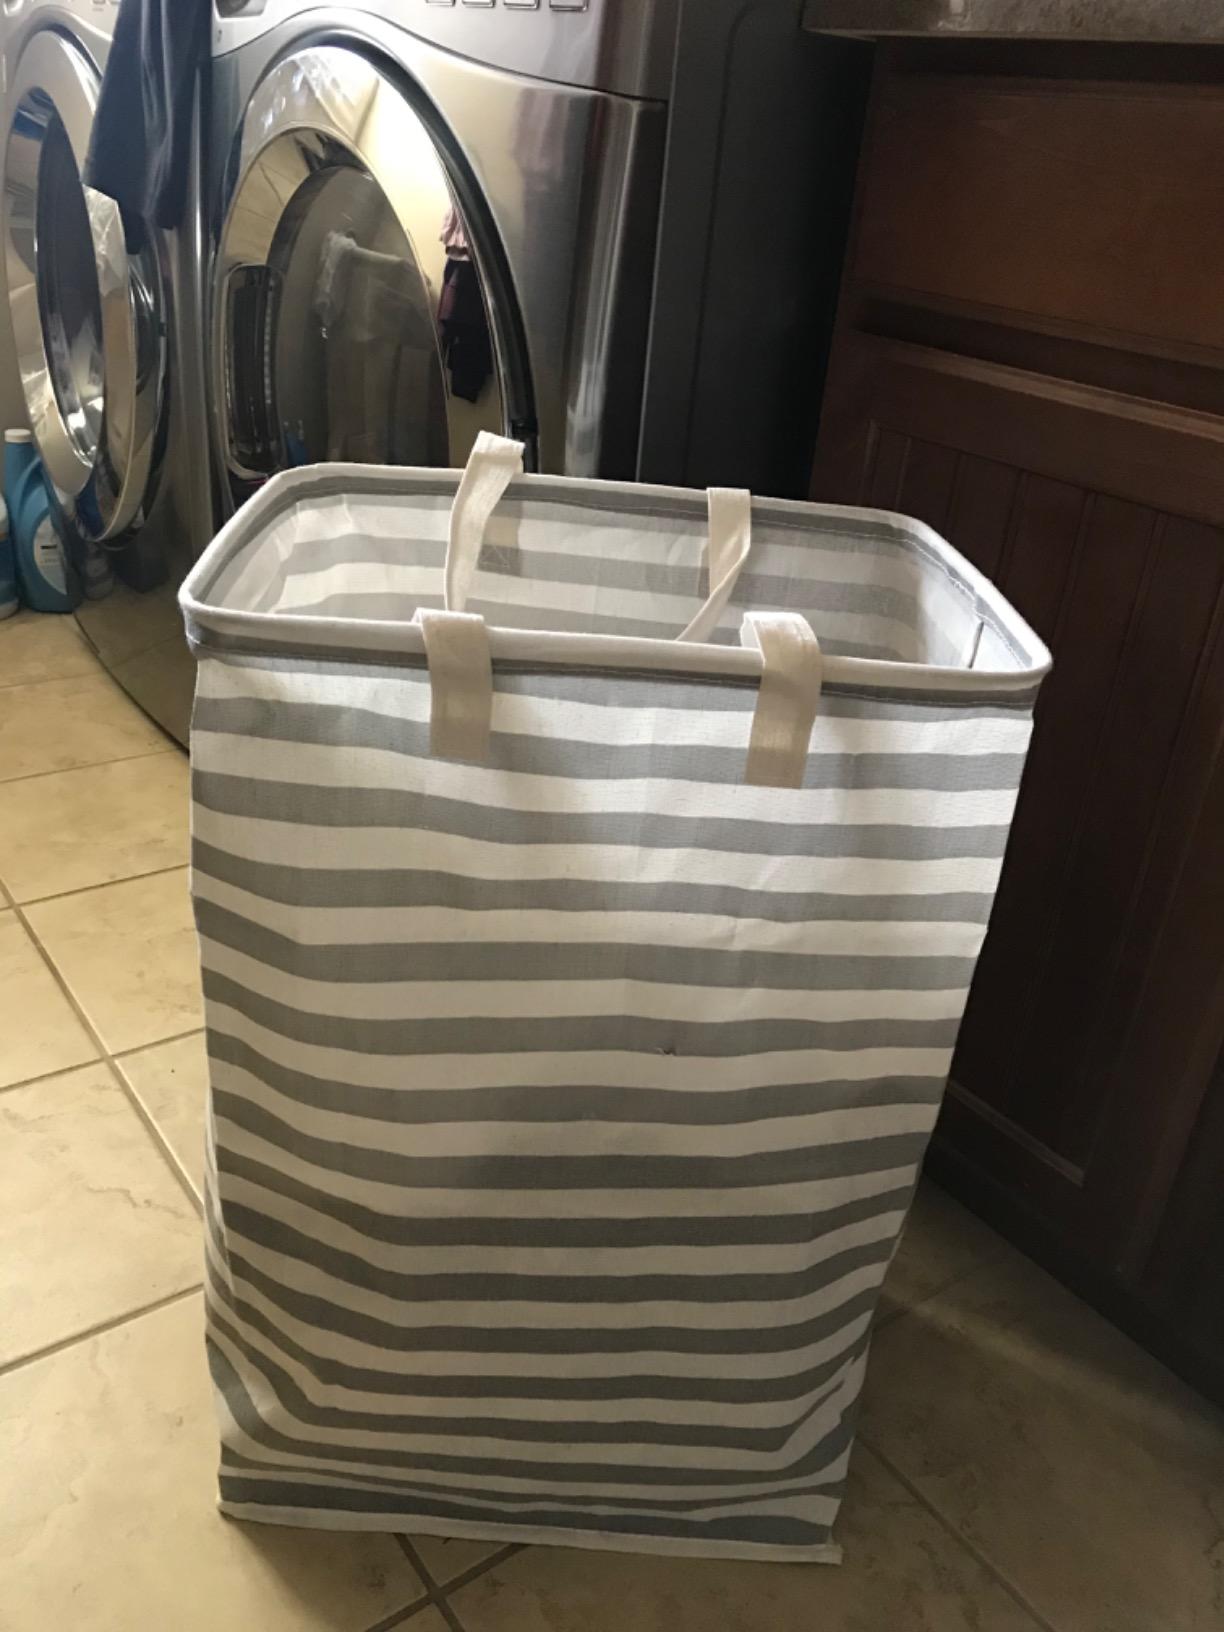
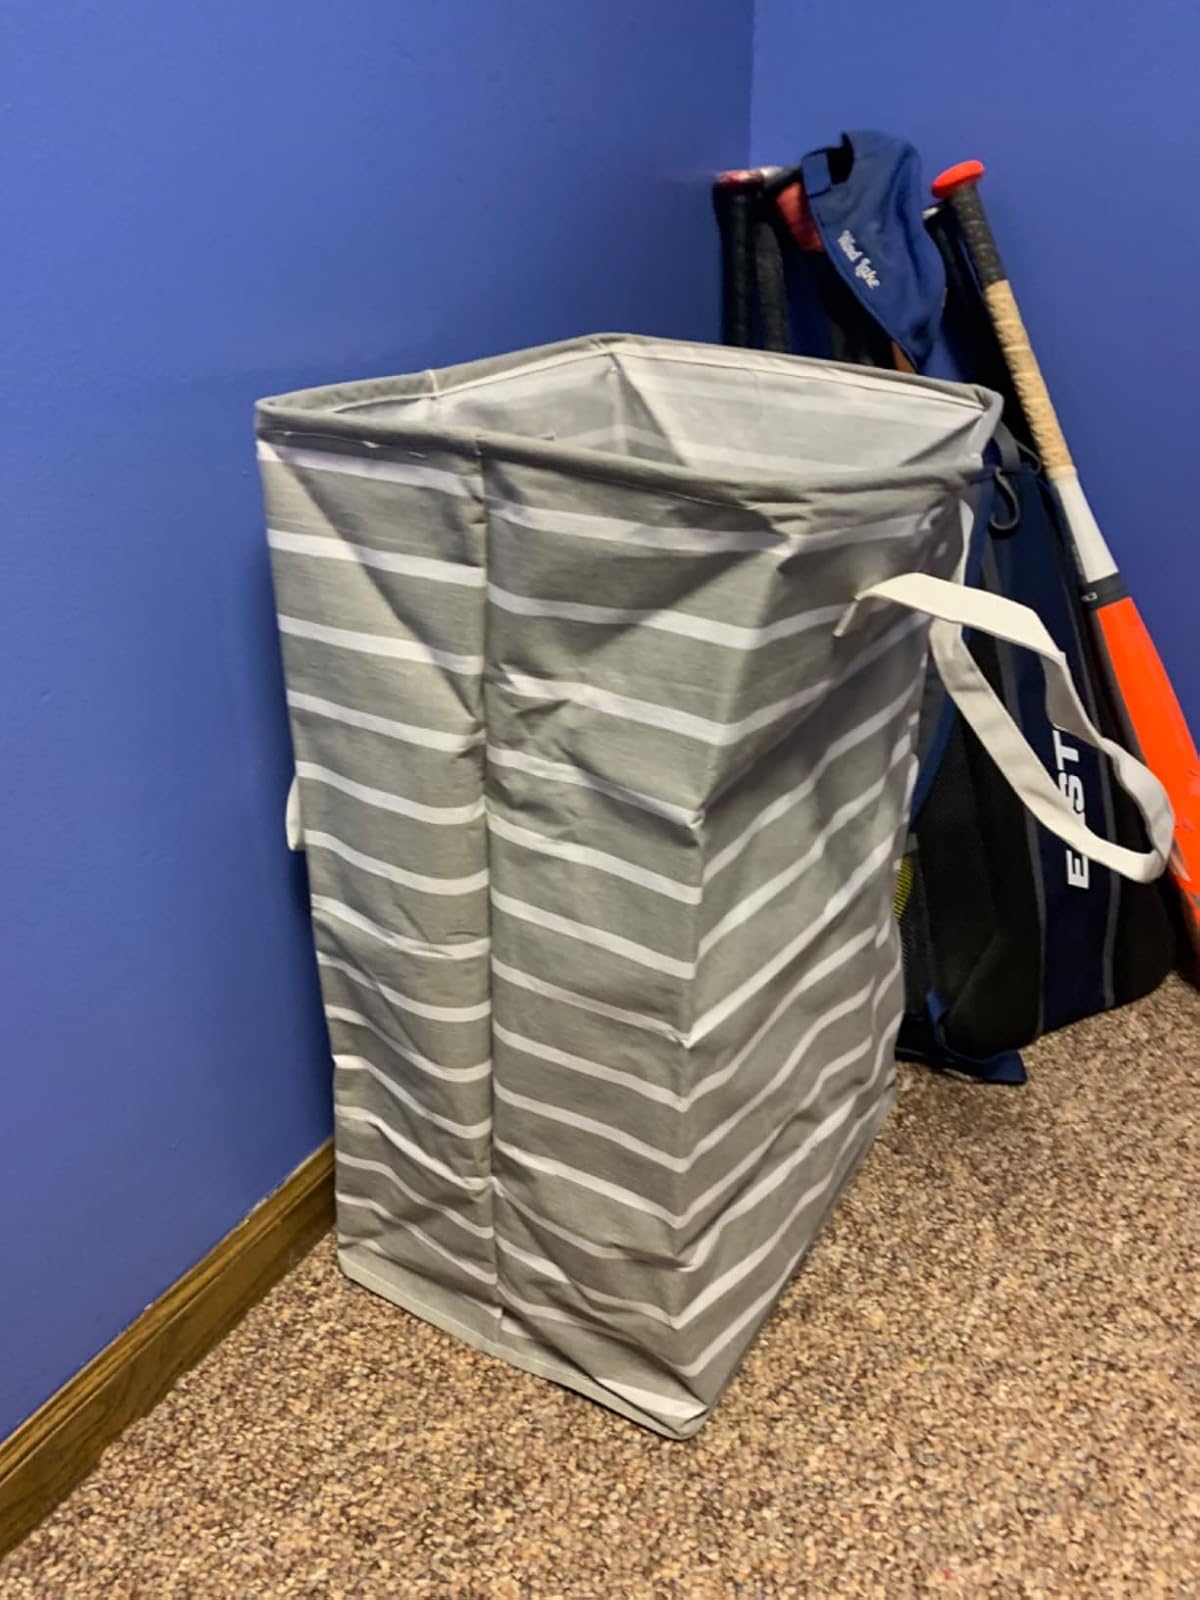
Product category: items_hamper
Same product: no